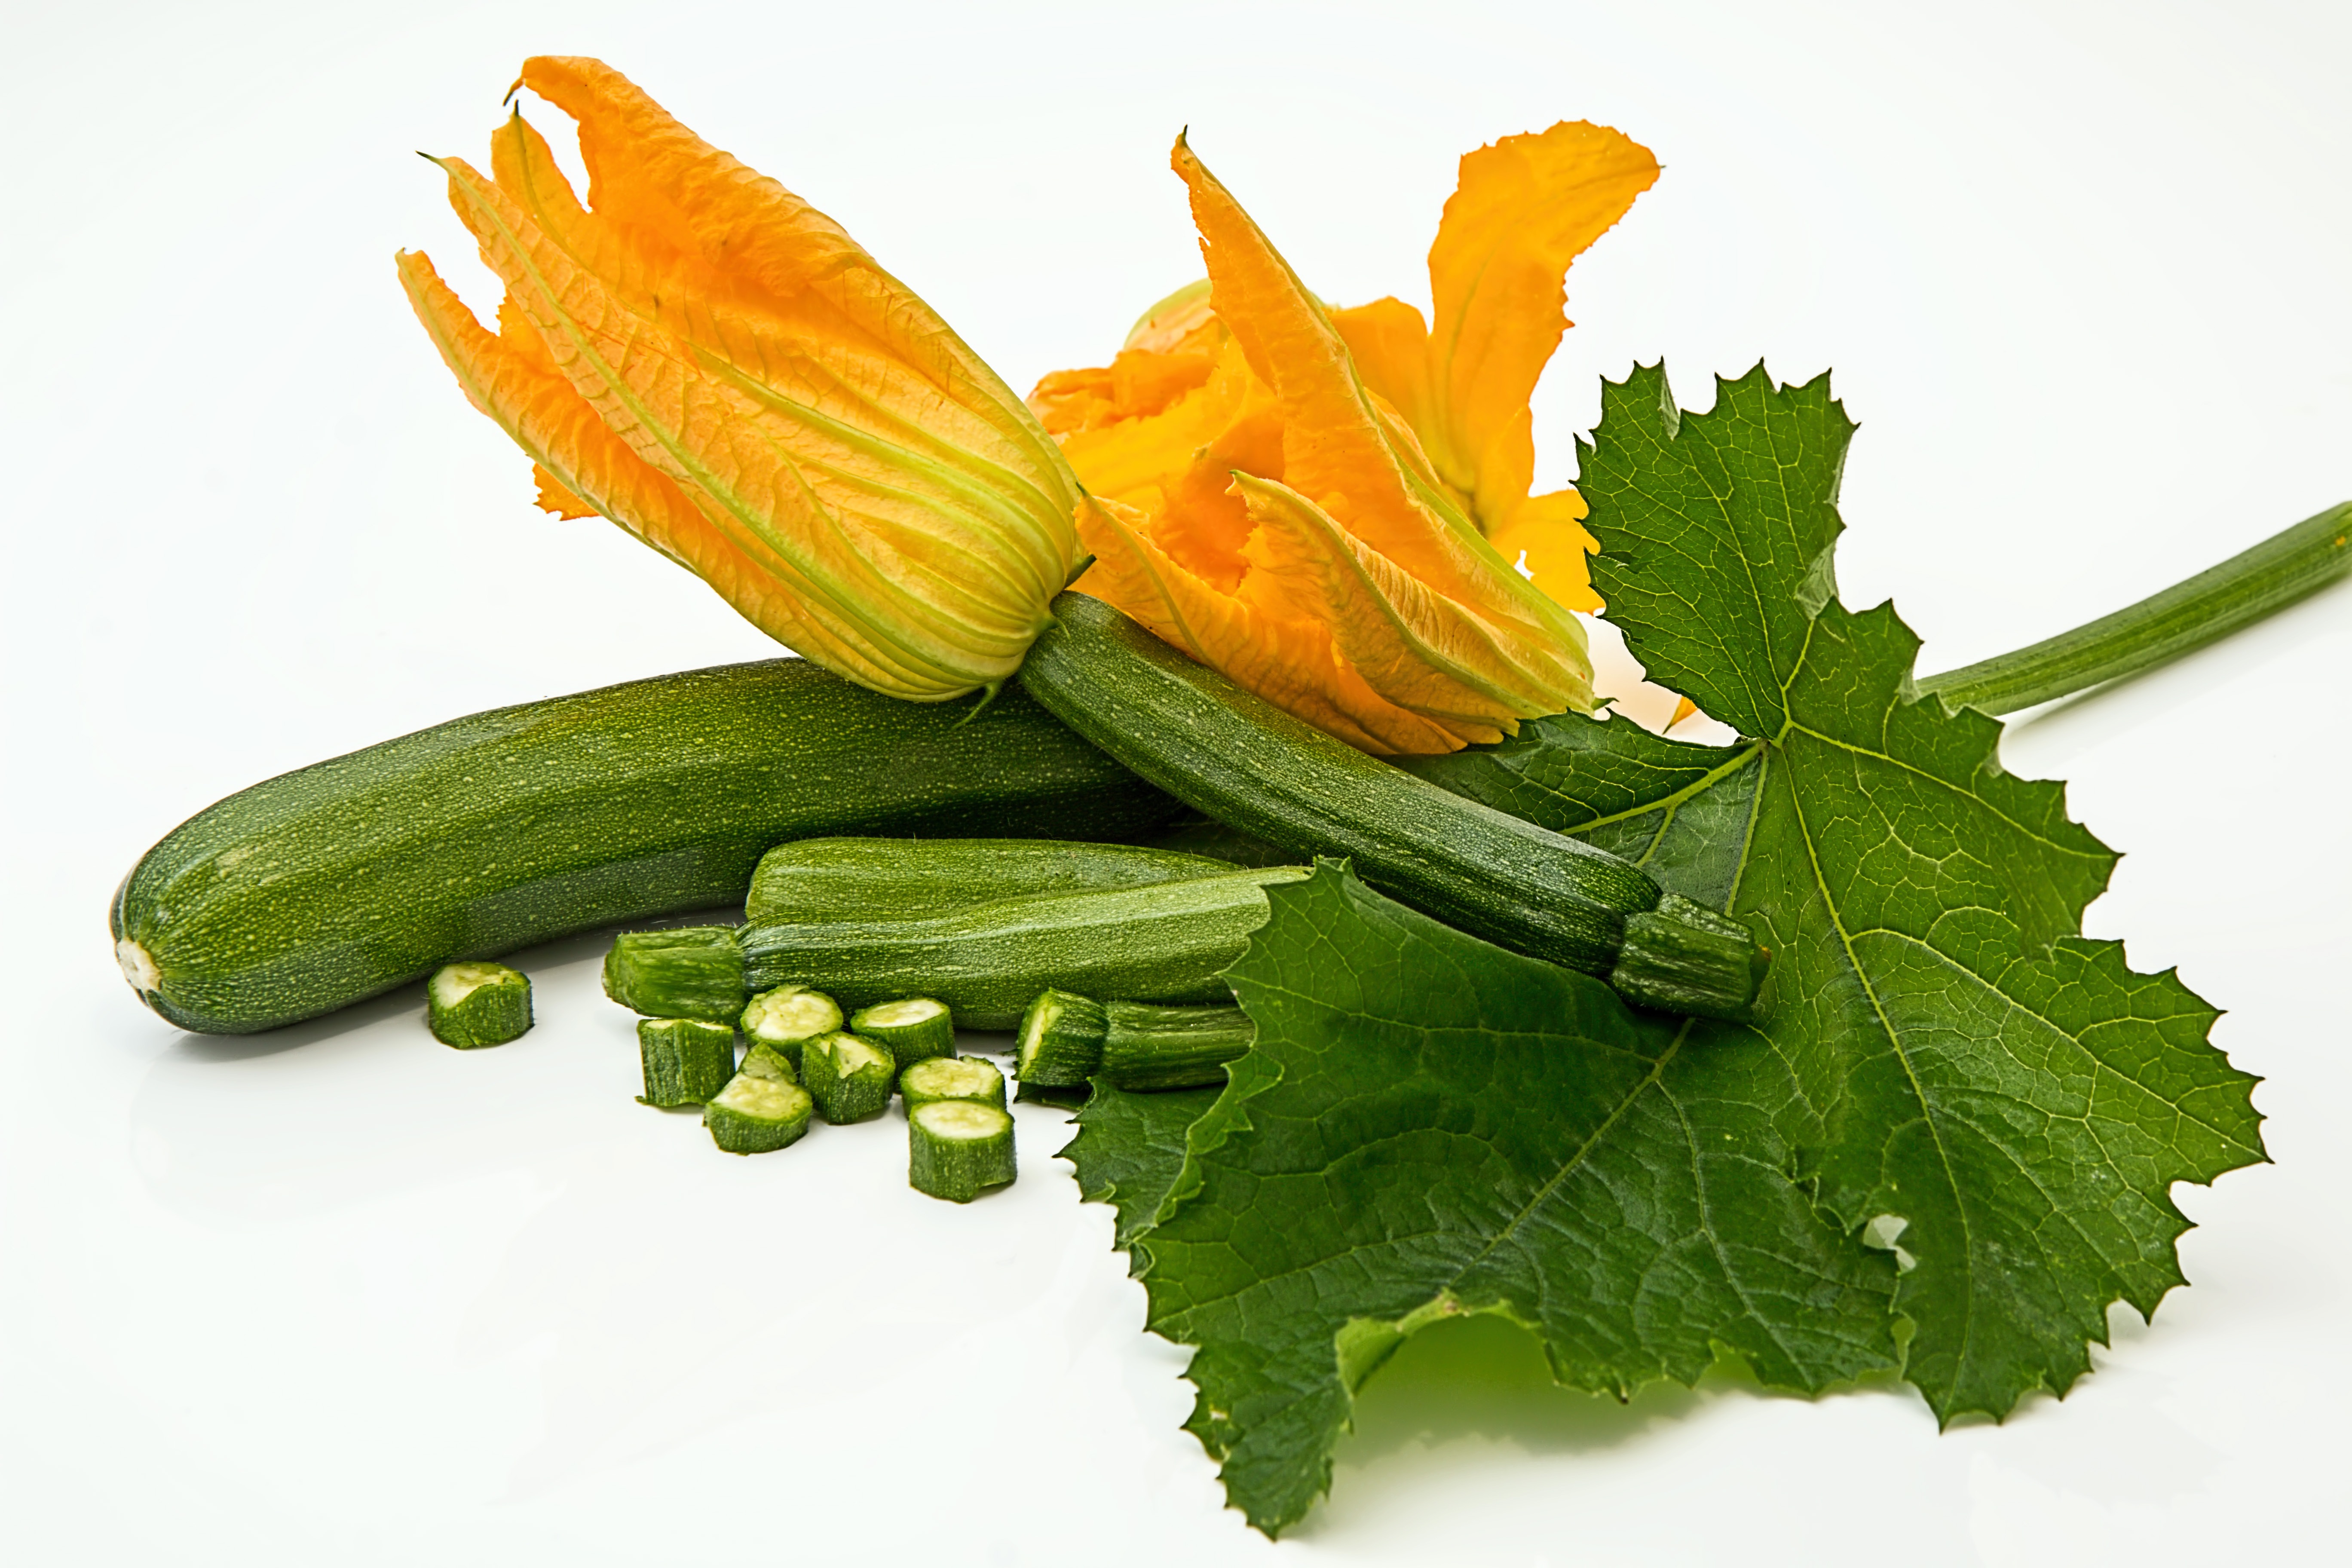
plant, leaf, flower, food, herb, produce, vegetable, fresh, squash, gourd, vegetables, cucumber, ingredients, cucurbita, flowering plant, land plant, cucumber gourd and melon family